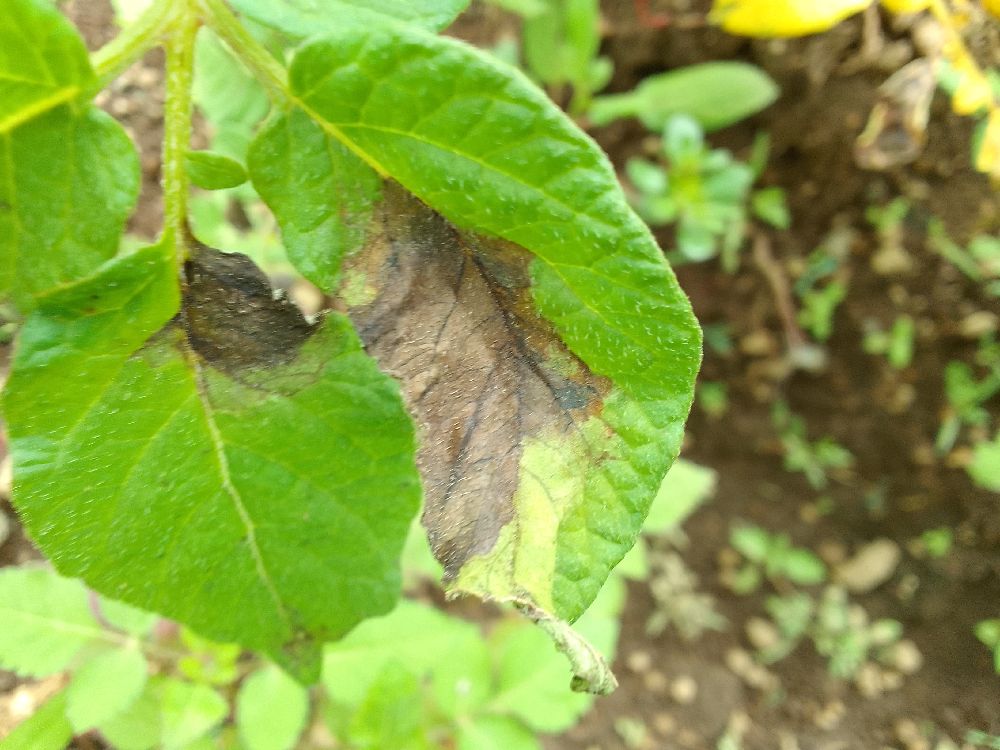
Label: Late blight